Katherine, Northern Territory

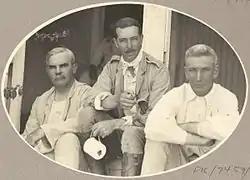

Katherine Telegraph Station was established on 22 August 1872 and the completion of the Overland Telegraph Line later in 1872, and the town began with a small permanent population on the west side of the Katherine River. Katherine benefited from the proximity to nearby gold fields including Pine Creek 90 kilometres to the north.